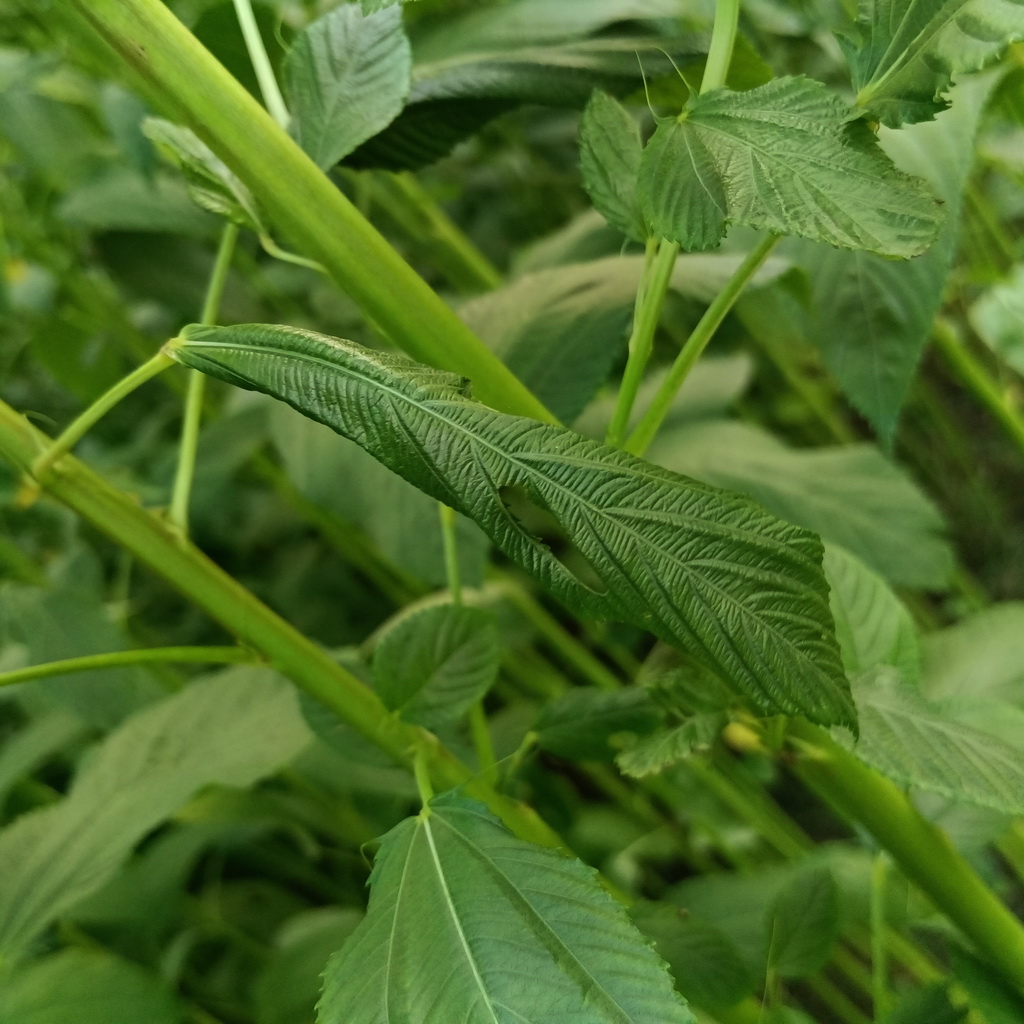
Label: Stem Soft Rot